Windmill

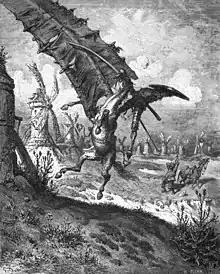
Don Quixote being struck by a windmill (1863 illustration by Gustave Doré).

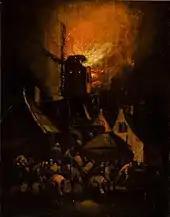
Egbert Lievensz van der Poel, "Windmill Fire" (17th century), National Museum in Kraków

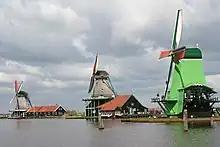
Oilmill De Zoeker, paintmill De Kat and paltrok sawmill De Gekroonde Poelenburg at the Zaanse Schans

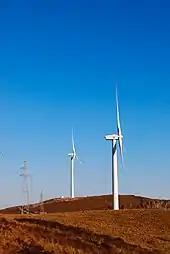
A group of wind turbines in Zhangjiakou, Hebei, China

In the 14th century, windmills became popular in Europe; the total number of wind-powered mills is estimated to have been around 200,000 at the peak in 1850, which is close to half of the some 500,000 water wheels. Windmills were applied in regions where there was too little water, where rivers freeze in winter and in flat lands where the flow of the river was too slow to provide the required power. With the coming of the Industrial Revolution, the importance of wind and water as primary industrial energy sources declined, and they were eventually replaced by steam (in steam mills) and internal combustion engines, although windmills continued to be built in large numbers until late in the nineteenth century. More recently, windmills have been preserved for their historic value, in some cases as static exhibits when the antique machinery is too fragile to be put in motion, and other cases as fully working mills.